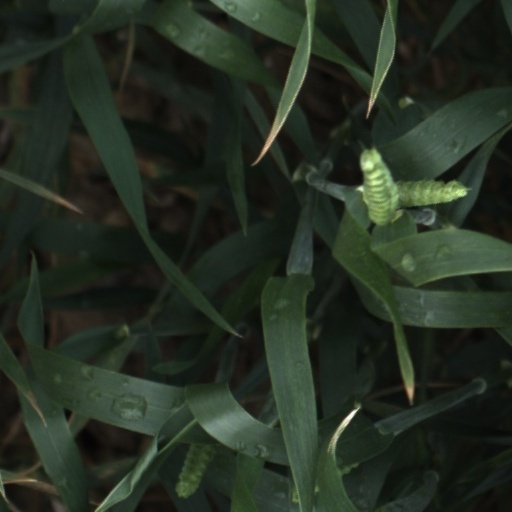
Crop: wheat